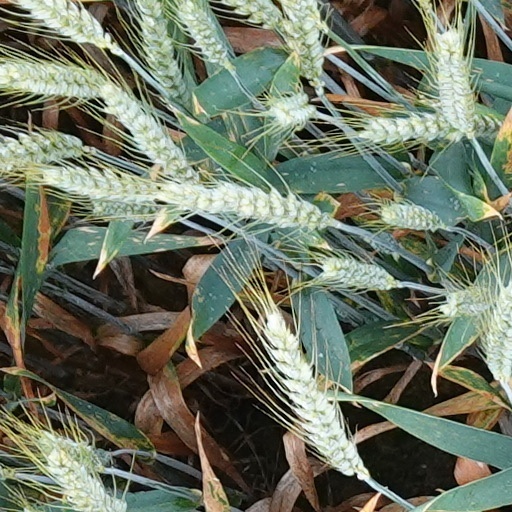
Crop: wheat